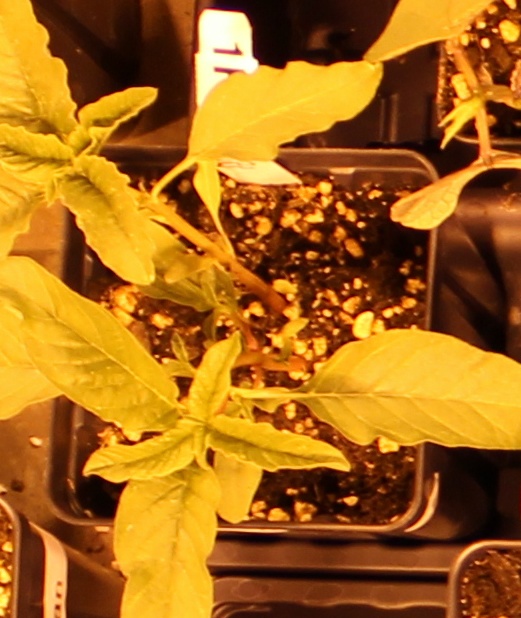
Label: Waterhemp